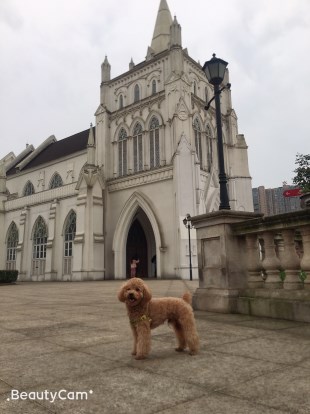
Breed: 7449-n000128-teddy